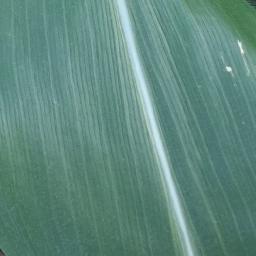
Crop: corn
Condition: (maize)_healthy